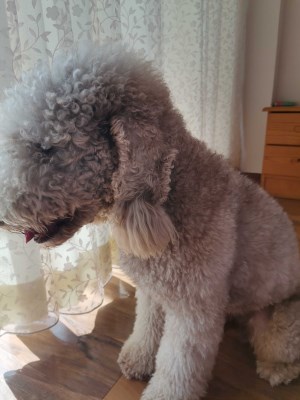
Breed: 214-n000033-Bedlington_terrier